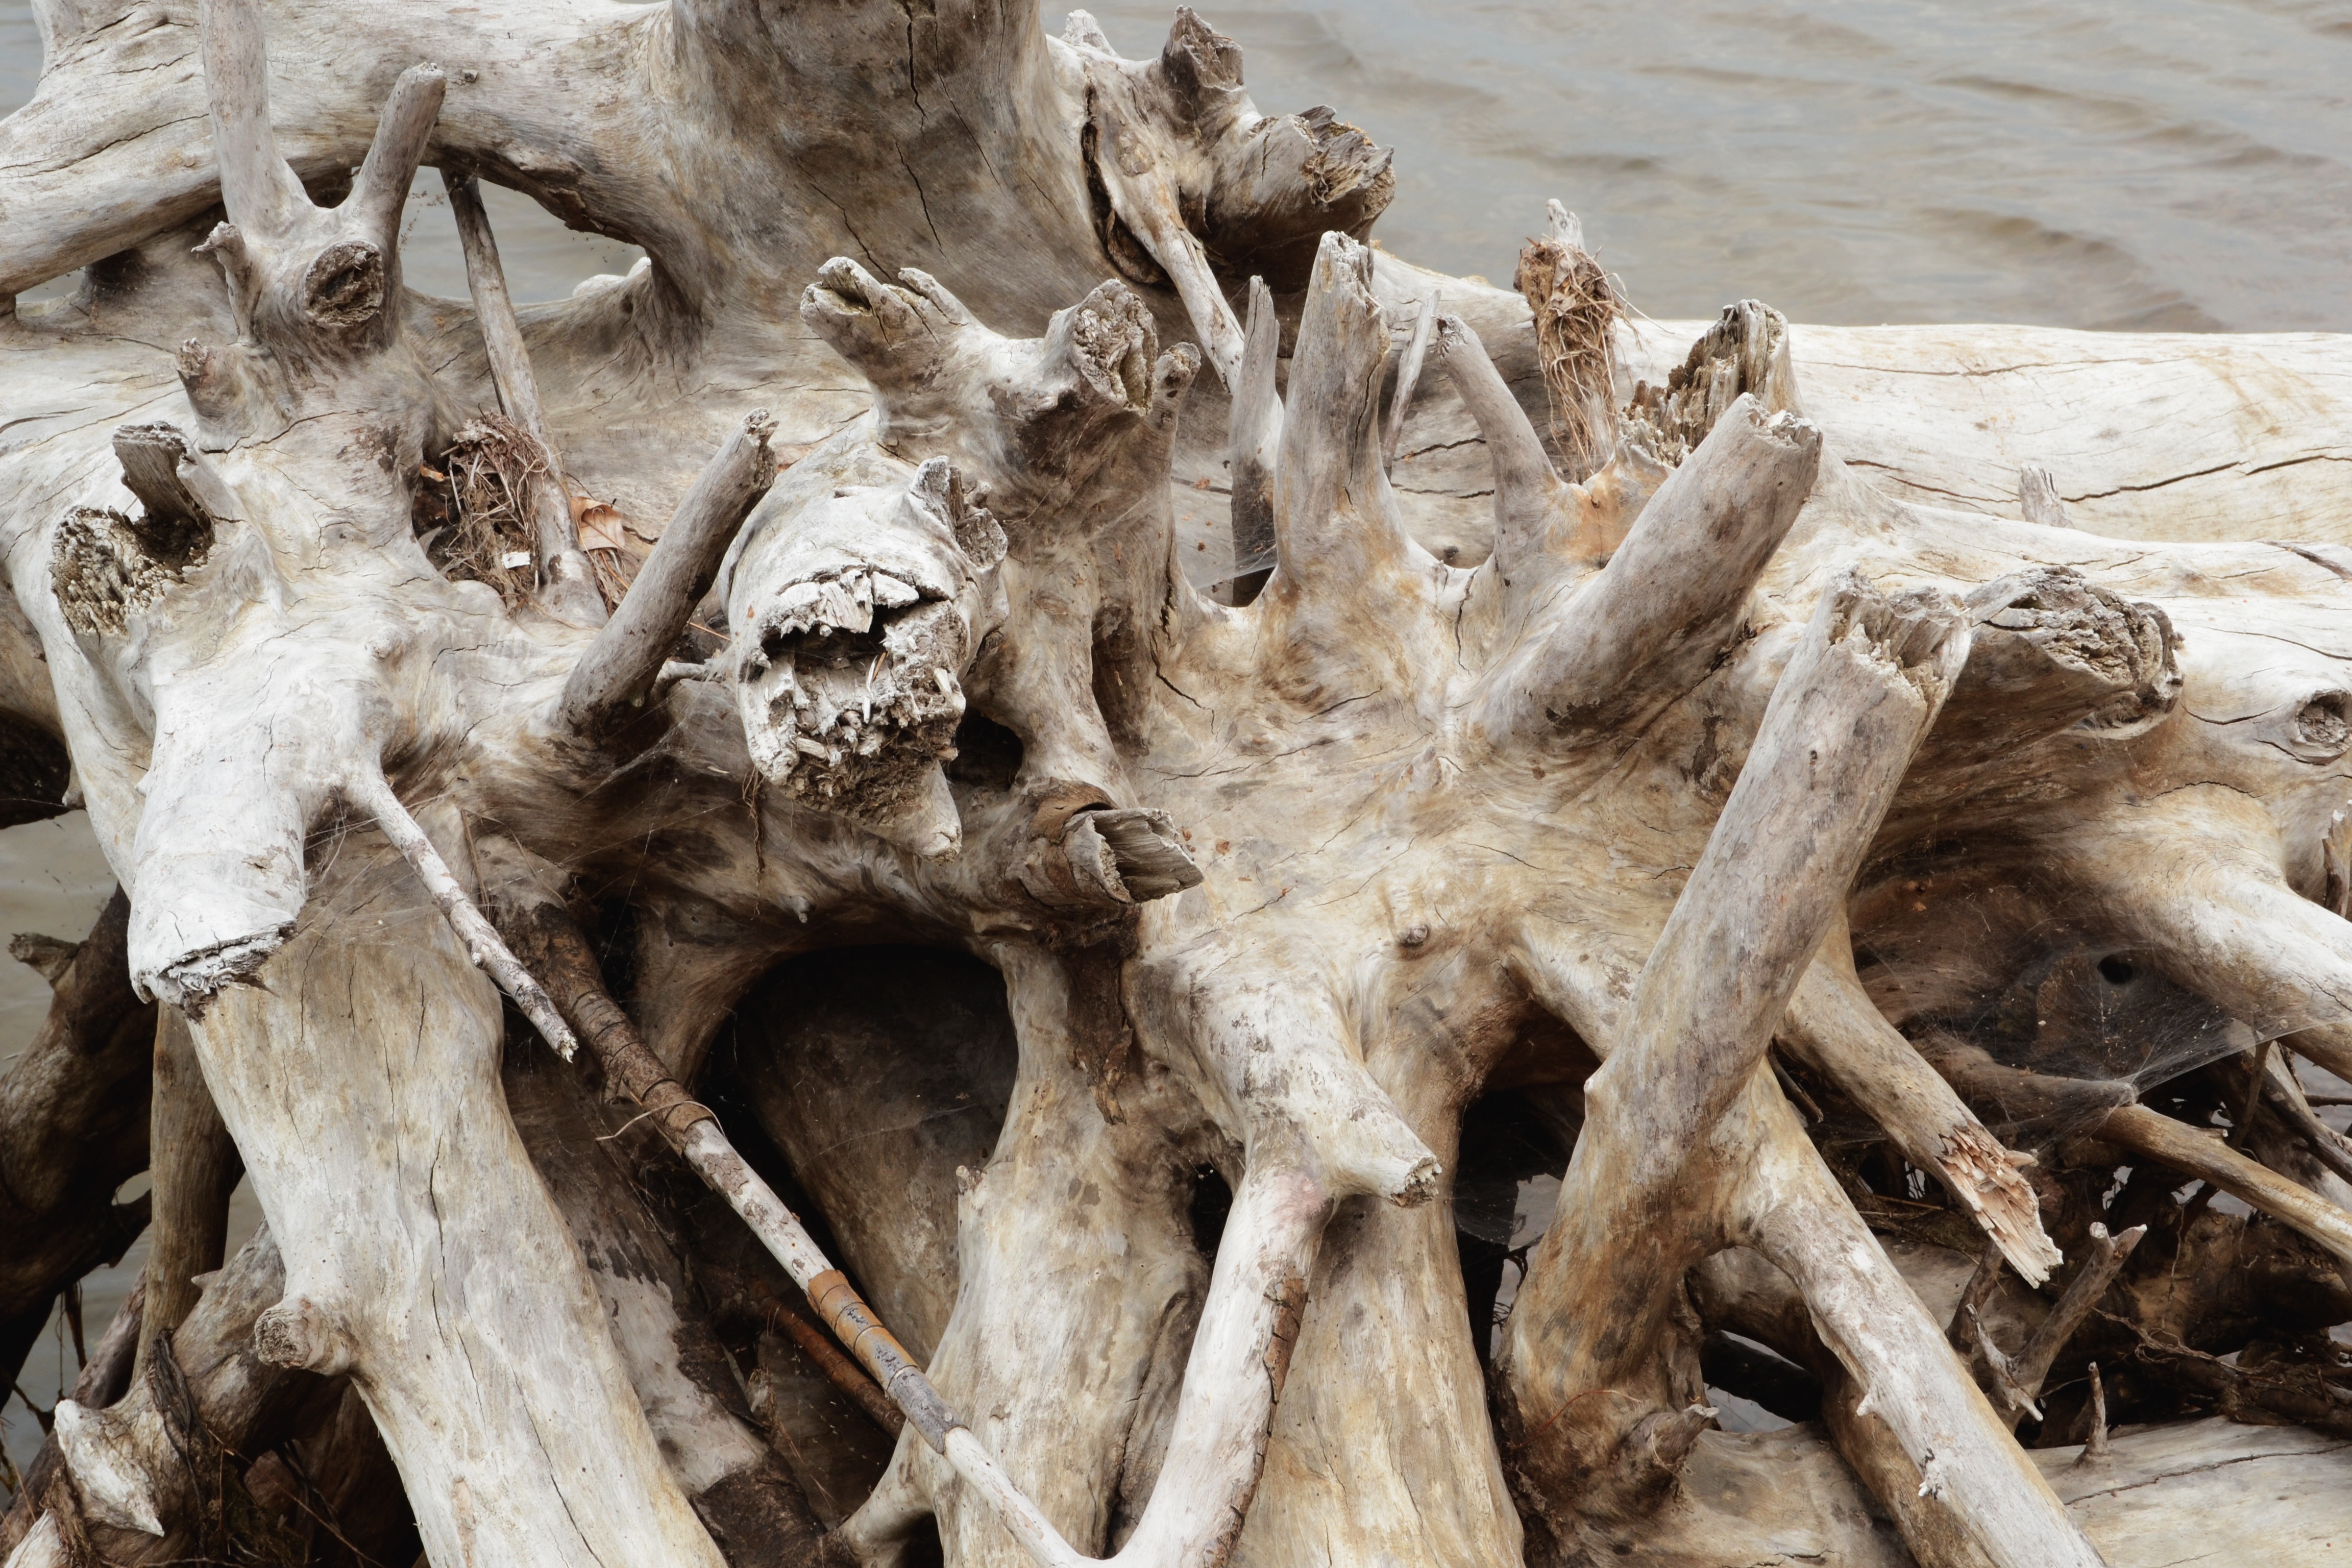
driftwood, tree, nature, branch, plant, wood, texture, summer, produce, root, strain, carving, ancient history, woody plant